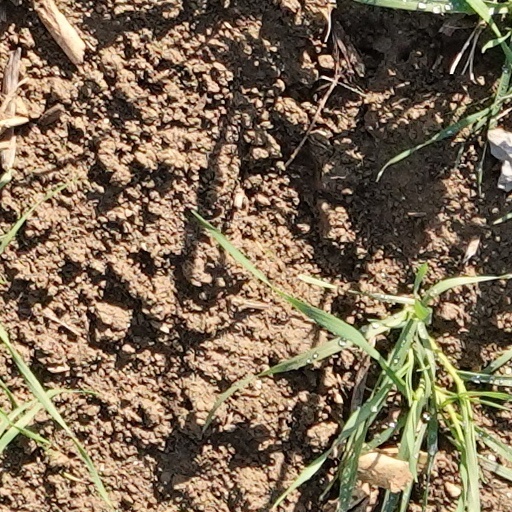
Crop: wheat